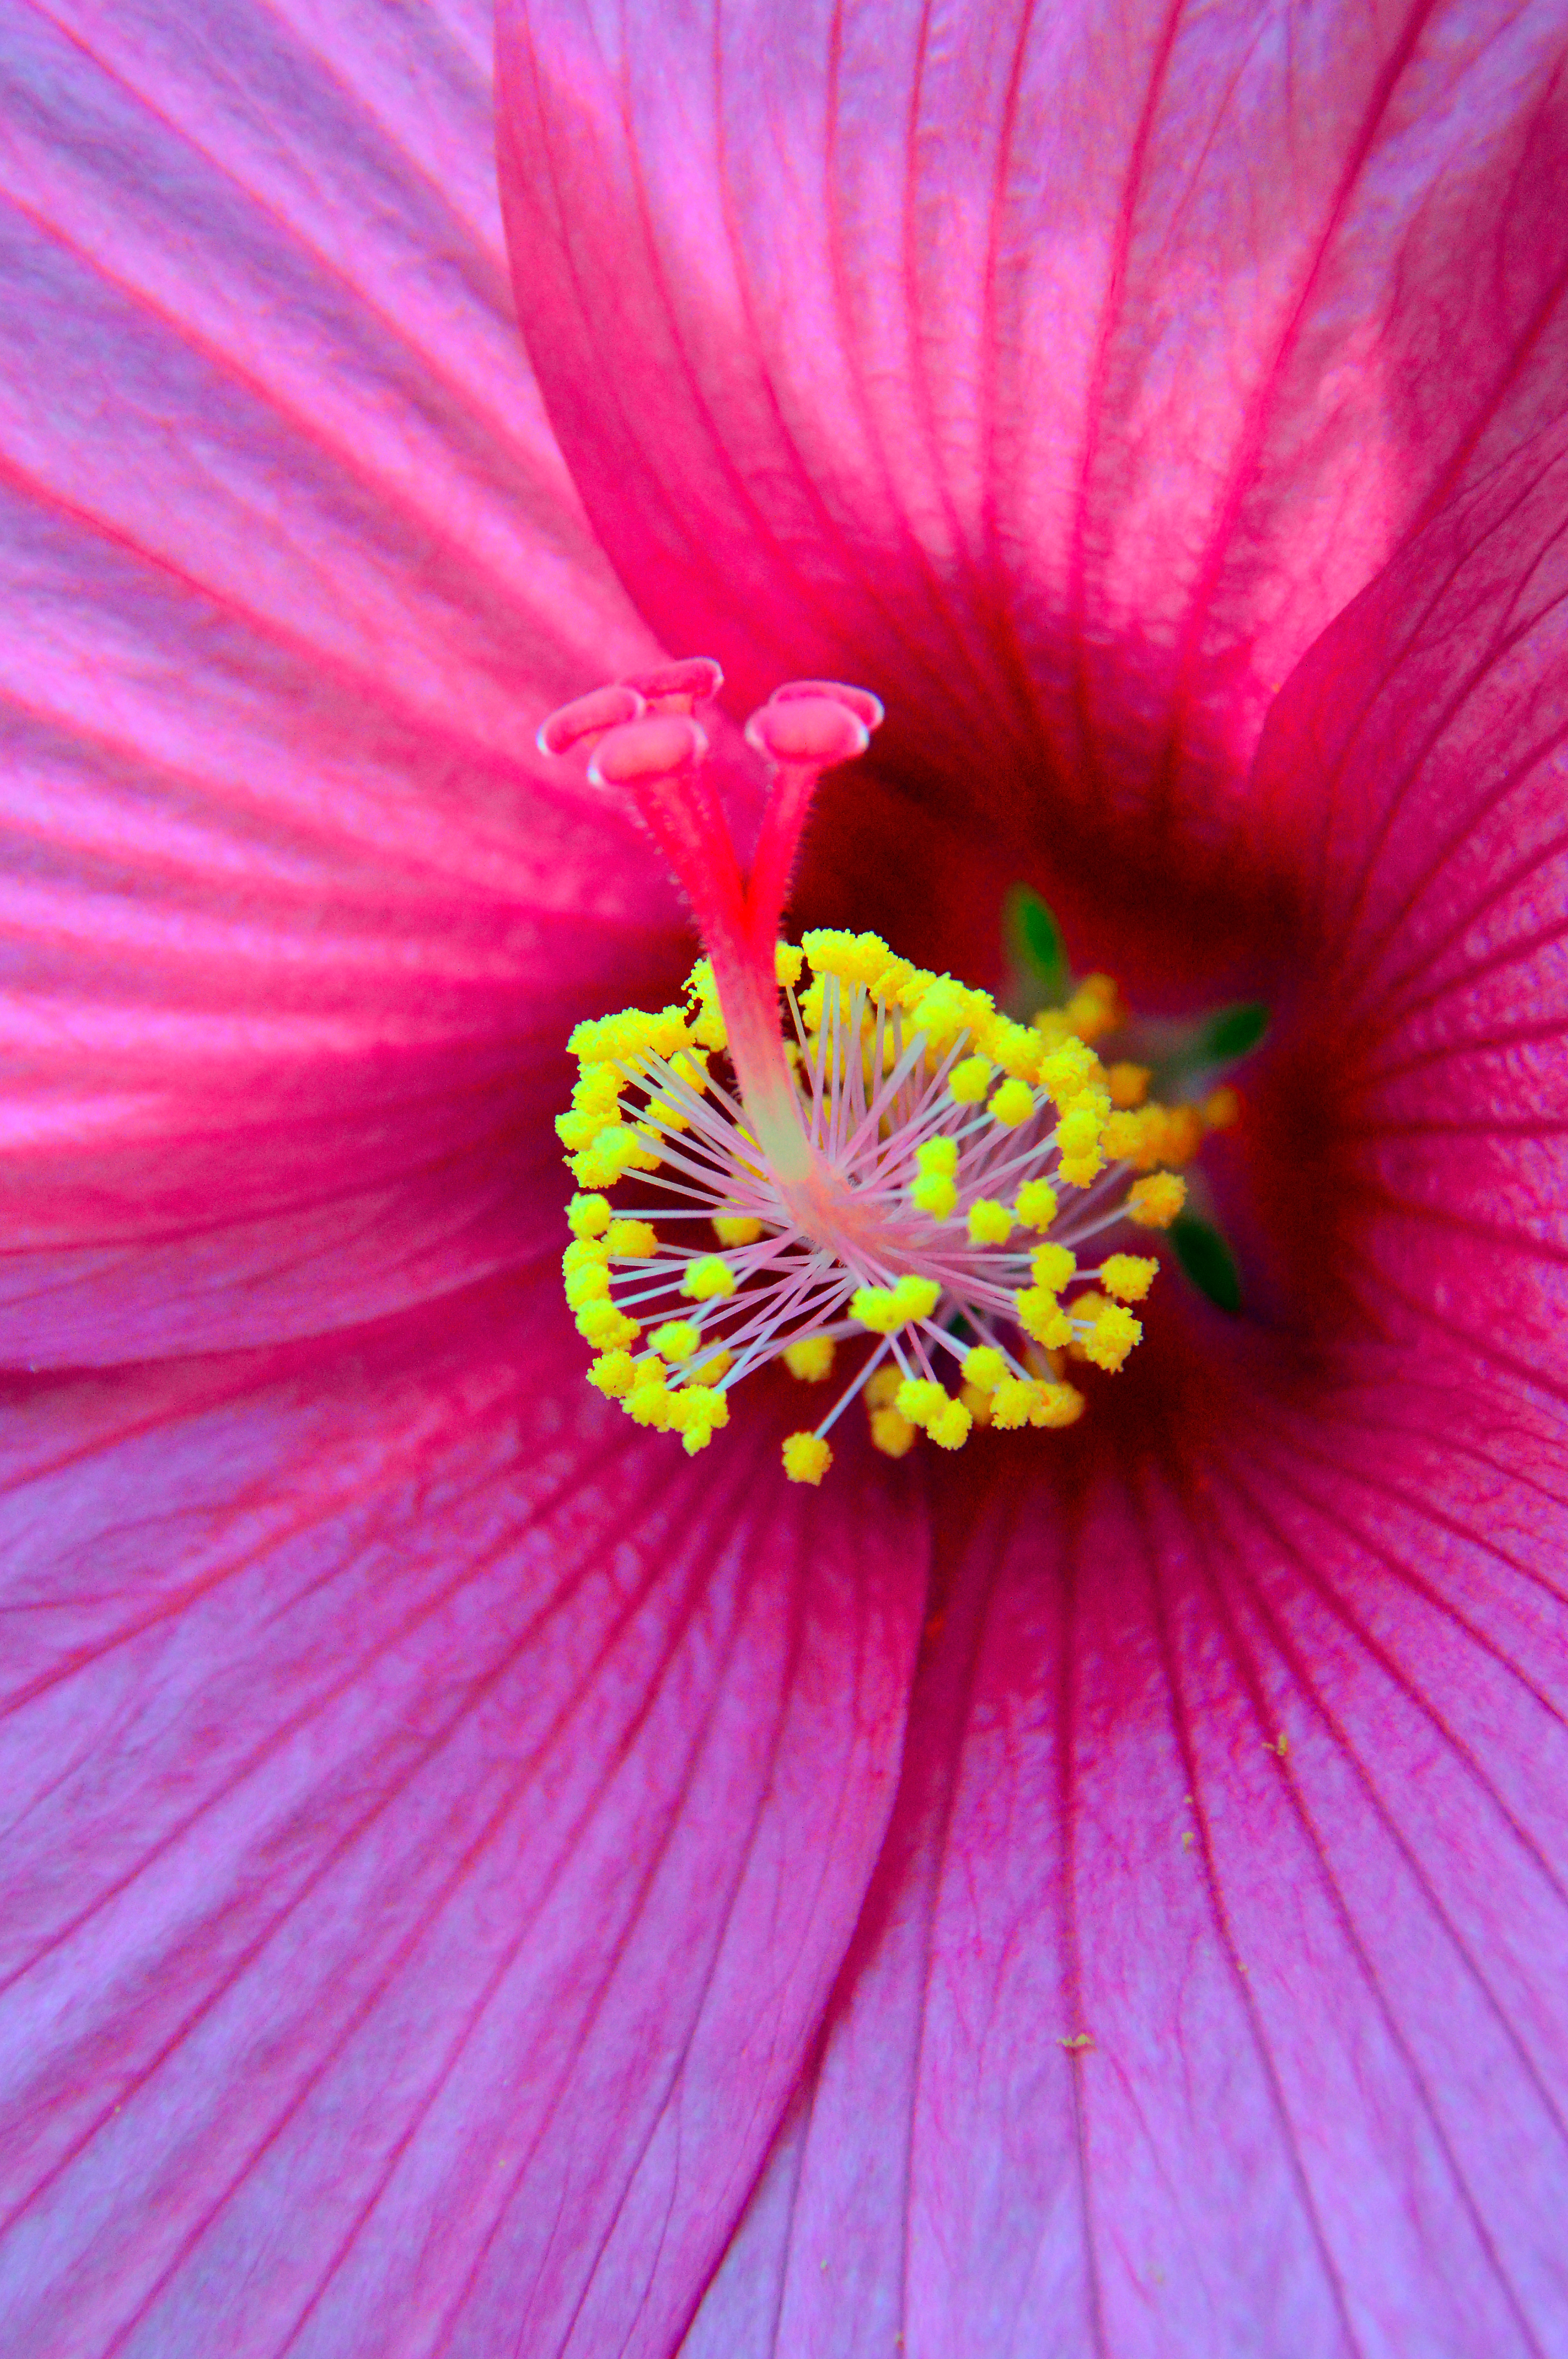
hibiscus, rose, flower, background, red, green, plant, tropical, china, beautiful, pink, garden, bright, floral, petal, purple, color, natural, summer, flora, close up, macro photography, pollen, magenta, flowering plant, malvales, wildflower, annual plant, mallow family, plant stem, garden cosmos